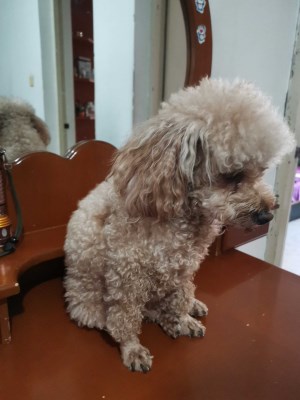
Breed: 7449-n000128-teddy